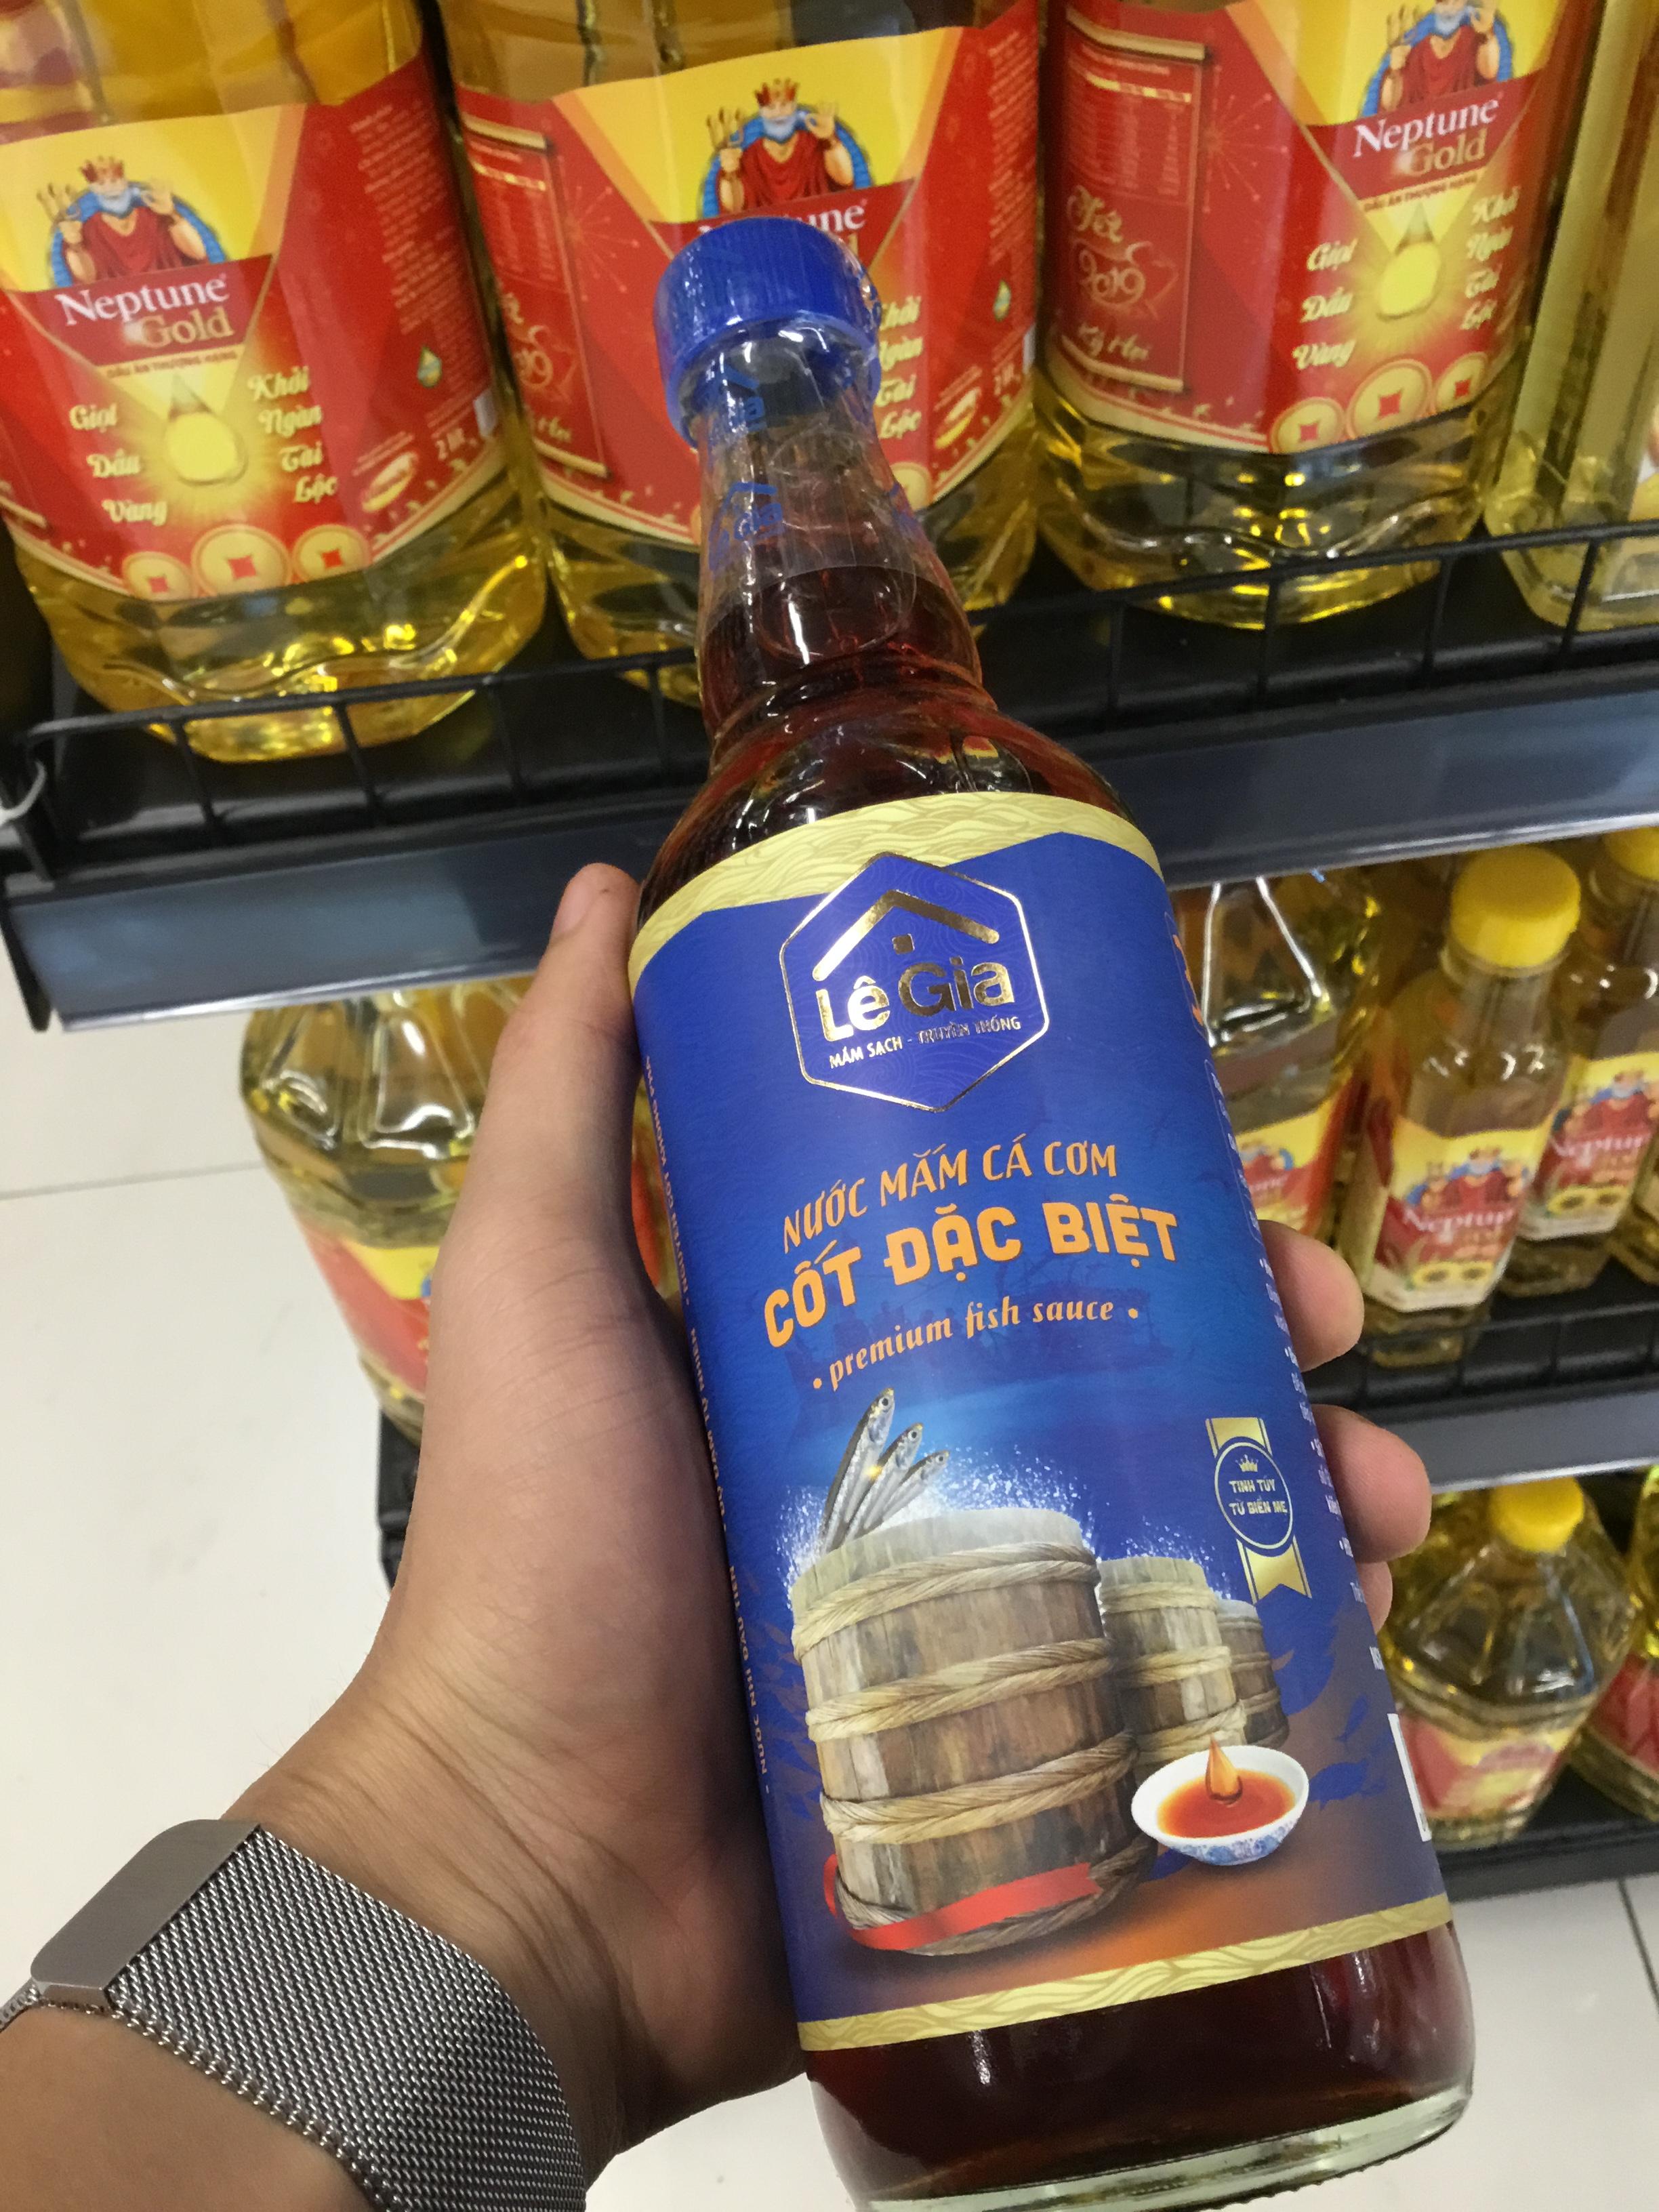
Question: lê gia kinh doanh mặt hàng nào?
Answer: lê gia kinh doanh nước mắm